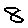
Label: 8